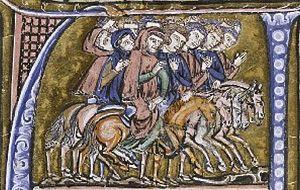
Départ pour la première Croisade